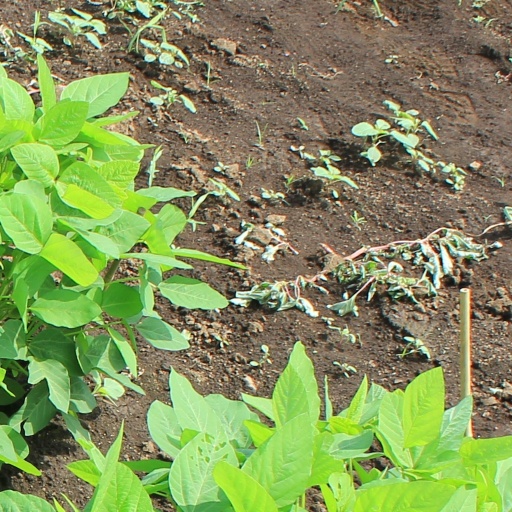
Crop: soybean